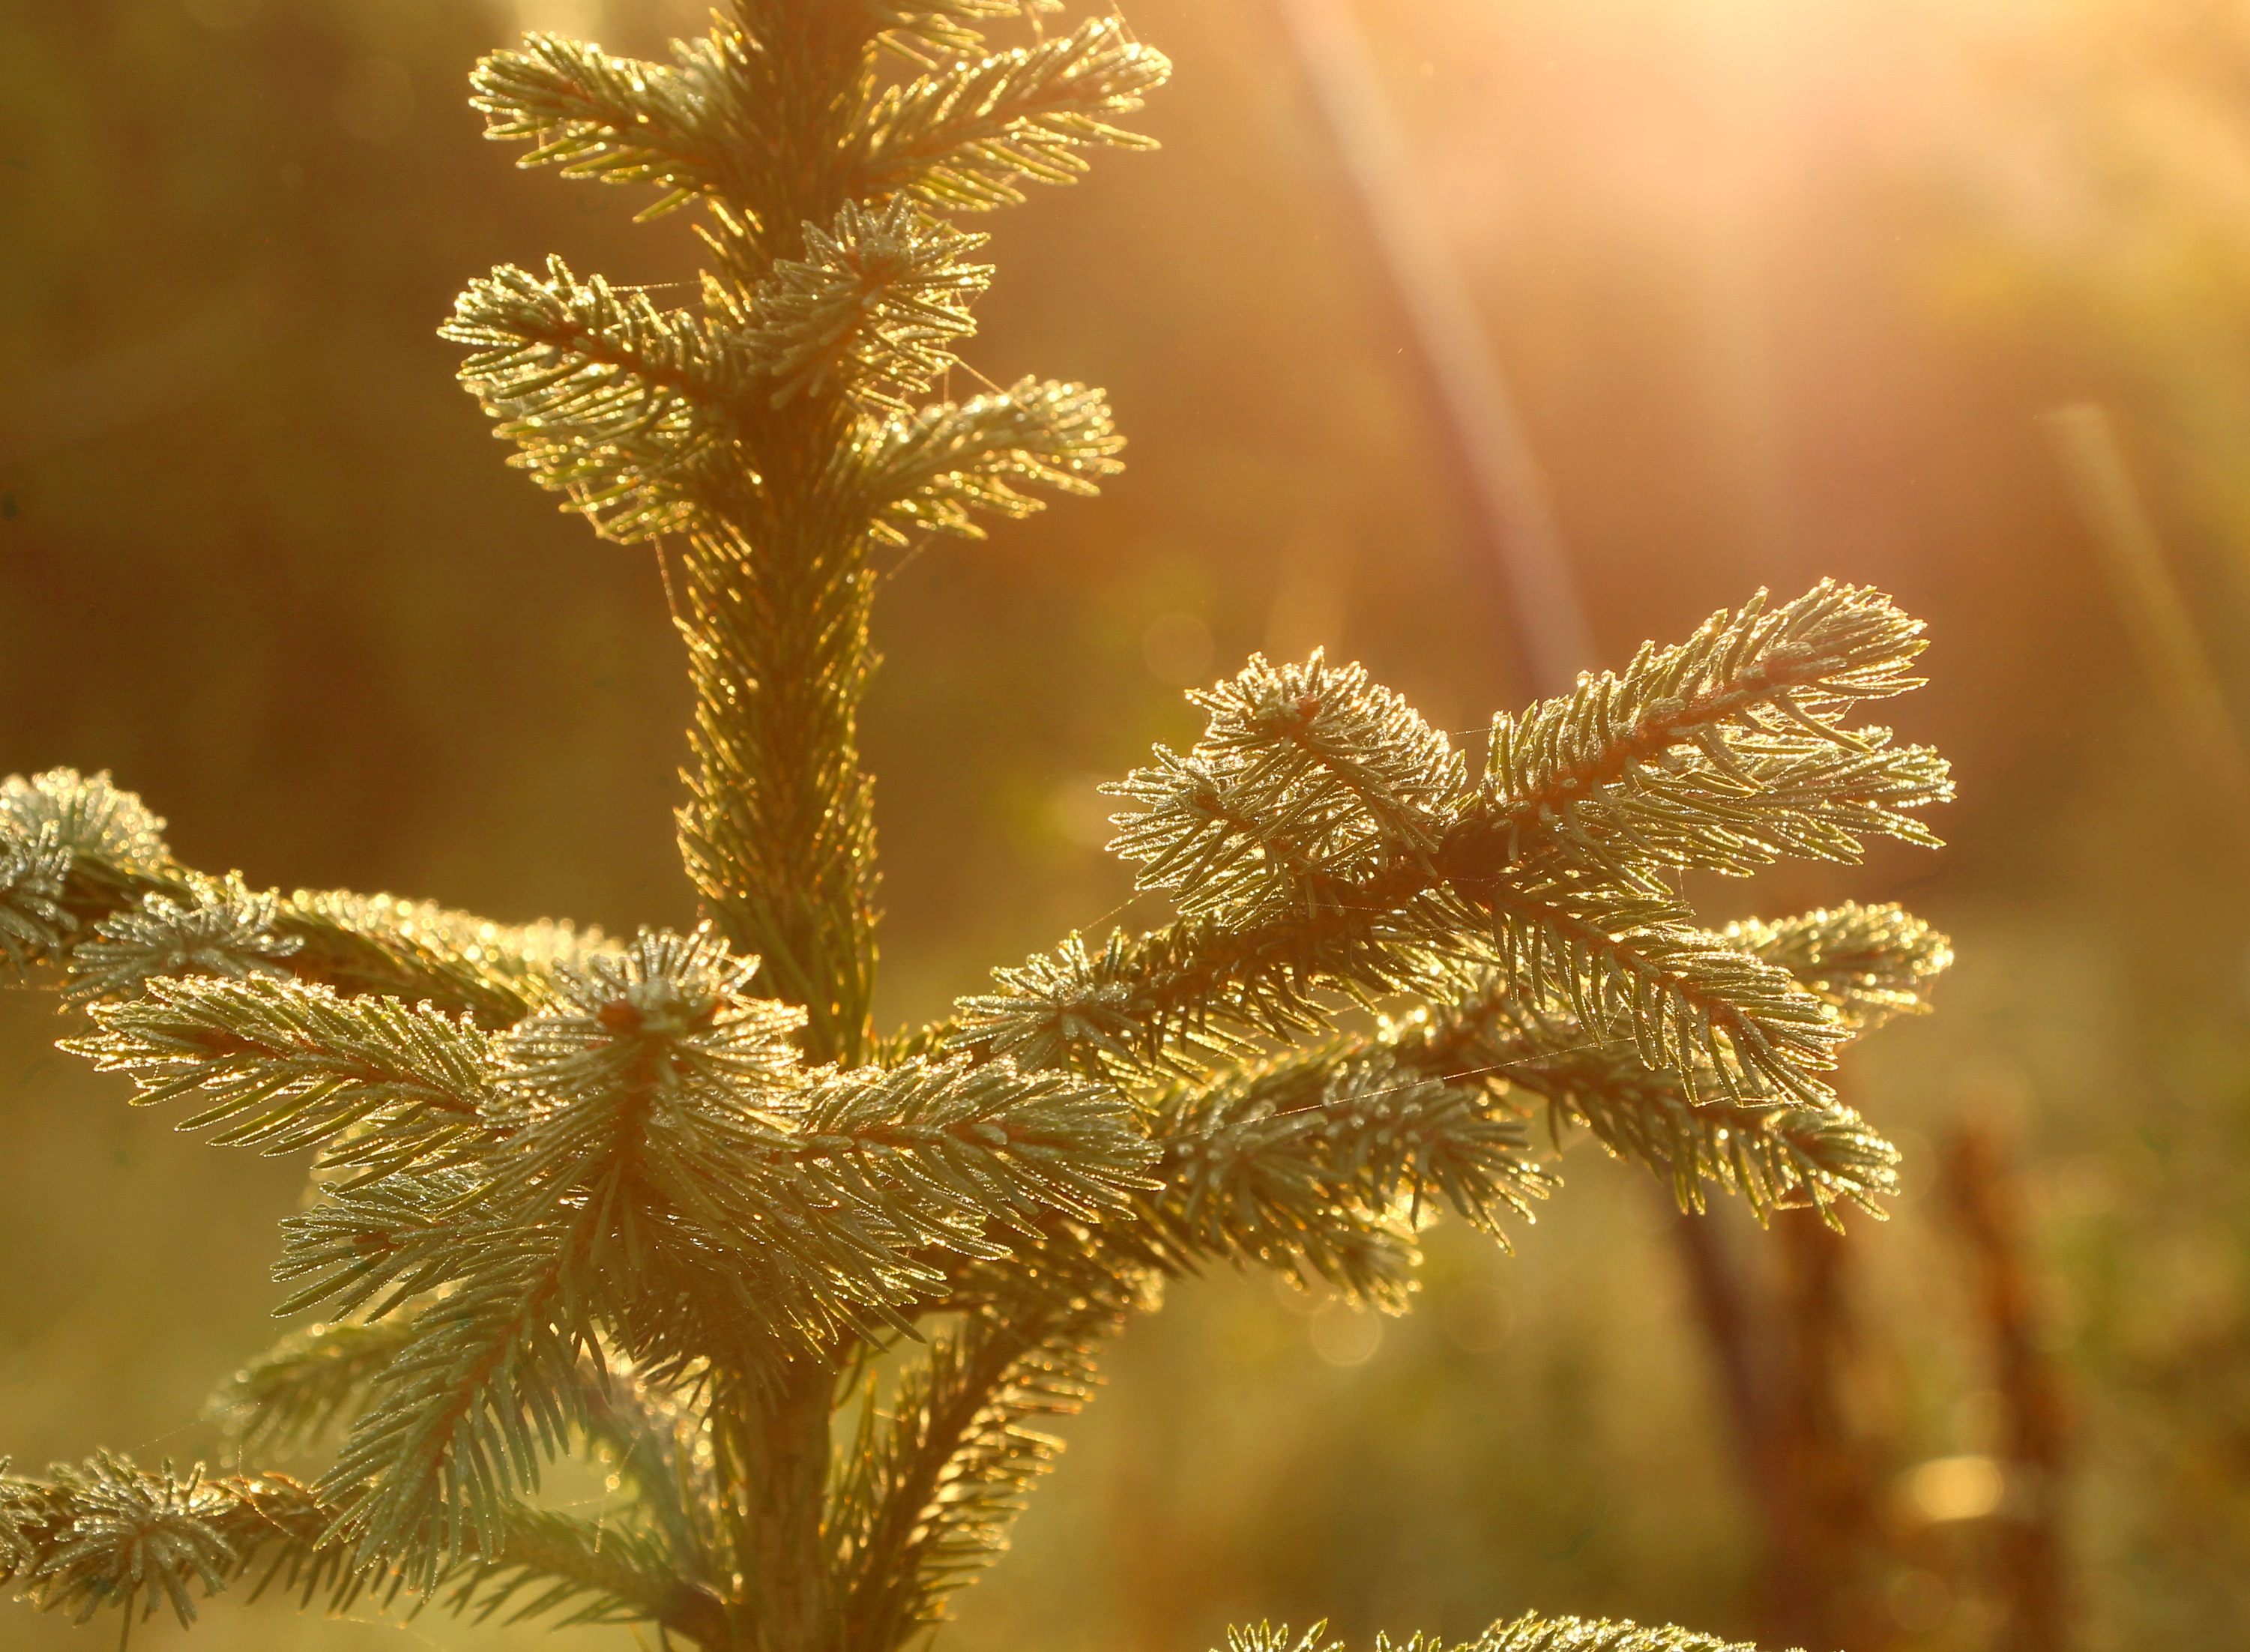
twig, pine, nature, plant, terrestrial plant, evergreen, shortstraw pine, grass, larch, natural landscape, flowering plant, wood, pollen, conifer, annual plant, macro photography, subshrub, vascular plant, plant stem, trunk, fern, backlighting, winter, fir, pine family, broomrape, landscape